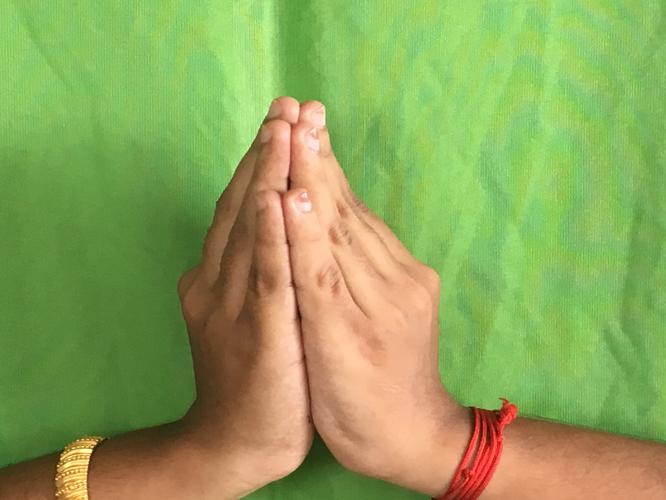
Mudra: Kapotham
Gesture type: double_hand